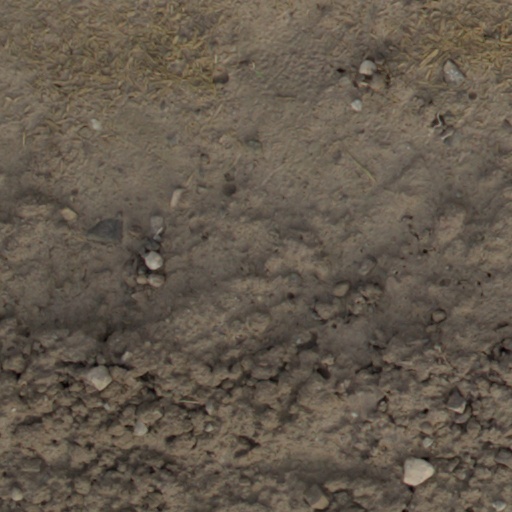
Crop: wheat